Latin jazz

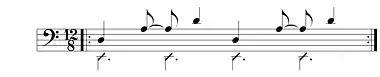
"Afro Blue" bass line, with main beats indicated by slashed noteheads

Bauzá introduced bebop innovator Dizzy Gillespie to the Cuban conga drummer Chano Pozo. "Manteca" is the first jazz standard to be rhythmically based on clave. "Manteca" was co-written by Dizzy Gillespie and Chano Pozo in 1947. According to Gillespie, Pozo created the layered, contrapuntal guajeos (Afro-Cuban ostinatos) of the A section and the introduction, and Gillespie wrote the bridge. The rhythm of the melody of the A section is identical to a common mambo bell pattern.